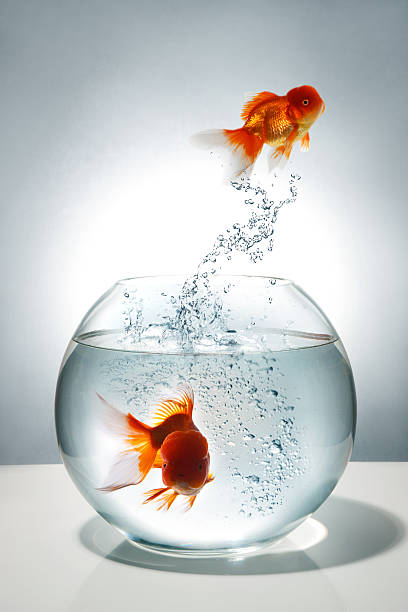
Adjective: drier
Antonym: wetter